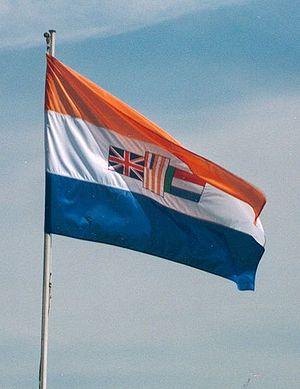
Drapeau d'Afrique du Sud (1928-1994) Afrikaans: Die vlag van Suid-Afrika (1928-1994)
Un Afrikaner est un Sud-africain blanc d’origine néerlandaise, française, allemande ou scandinave qui s’exprime dans une langue dérivée du néerlandais du XVIIᵉ siècle : l’afrikaans.
Daniel François Malan est un pasteur de l'Église réformée hollandaise, journaliste et homme politique sud-africain, premier ministre de l'Union Sud-africaine de 1948 à 1954, période durant laquelle son gouvernement instaure la politique d'apartheid.
L'histoire de l'Afrique du Sud est très riche et très complexe du fait de la juxtaposition de peuples et de cultures différentes qui se succèdent et se côtoient depuis la Préhistoire. Les Bochimans y sont présents depuis au moins 25 000 ans et les Bantous, depuis au moins 1 500 ans. Les deux peuples auraient généralement cohabité paisiblement. L'histoire écrite débute avec l'arrivée des Européens, en commençant par les Portugais qui décident de ne pas coloniser la région, laissant la place aux Néerlandais. Les Britanniques contestent leur prééminence vers la fin du xviiiᵉ siècle, ce qui mène à deux guerres. Le xxᵉ siècle est marqué par le système législatif séparatiste et ségrégationniste de l'apartheid puis par l'élection de Nelson Mandela, premier président noir d'Afrique du Sud, à la suite des premières élections nationales multiraciales au suffrage universel organisées dans le pays.
Cet article traite de la littérature afrikaans de ses débuts au XVIIᵉ siècle jusqu'au début du XXIᵉ siècle.
Die Stem van Suid-Afrika est un ancien hymne national d'Afrique du Sud utilisé à ce titre de facto à partir de 1928 et de jure entre 1957 et 1997.
L'Union sud-africaine ou union d'Afrique du Sud est le nom donné à l’État d'Afrique du Sud de sa fondation en 1910, comme dominion de la Couronne britannique, à 1961, année de la création de la république d'Afrique du Sud.
L'appellation Blancs sud-africains désigne génériquement les Sud-Africains issus de l'immigration européenne du XVIIᵉ au XXᵉ siècles. Elle se répartit principalement entre deux groupes ethno-culturels, les Afrikaners, descendants uniquement des pionniers germano-néerlandais et français de langue afrikaans et les Anglo-sud-africains de langue anglaise.
Le drapeau de l'Afrique du Sud est l'emblème national de la République d'Afrique du Sud. Le drapeau actuel est en vigueur depuis le 27 avril 1994, date des premières élections nationales non raciales que connaît alors ce pays en 342 années d'histoire et en 84 ans de démocratie parlementaire. Image d'un État-nation reconstitué, il marque la fin de la symbolique blanche en Afrique du Sud et l'avènement d'une Afrique du Sud mélangée.